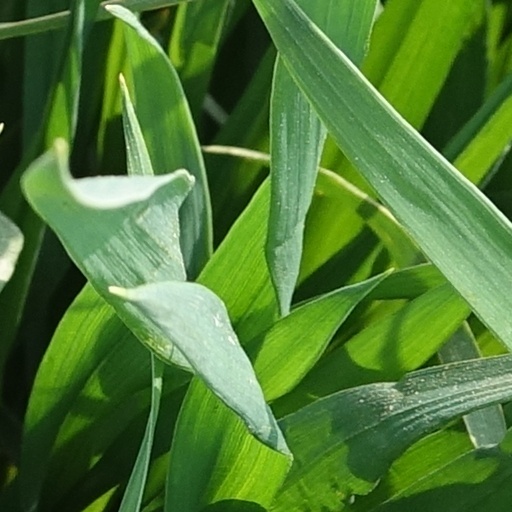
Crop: wheat